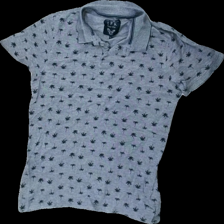
View: front
Type: Shirt
Category: Unisex
Brand: Not in the list
Brand text on label: J.F.K
Colors: Grey, Blue
Material: 100% cotton
Pattern: Floral print
Cut: Regular
Size: L
Season: All
Price range: <50
Recommended usage: Reuse
Comment: Yellow wash